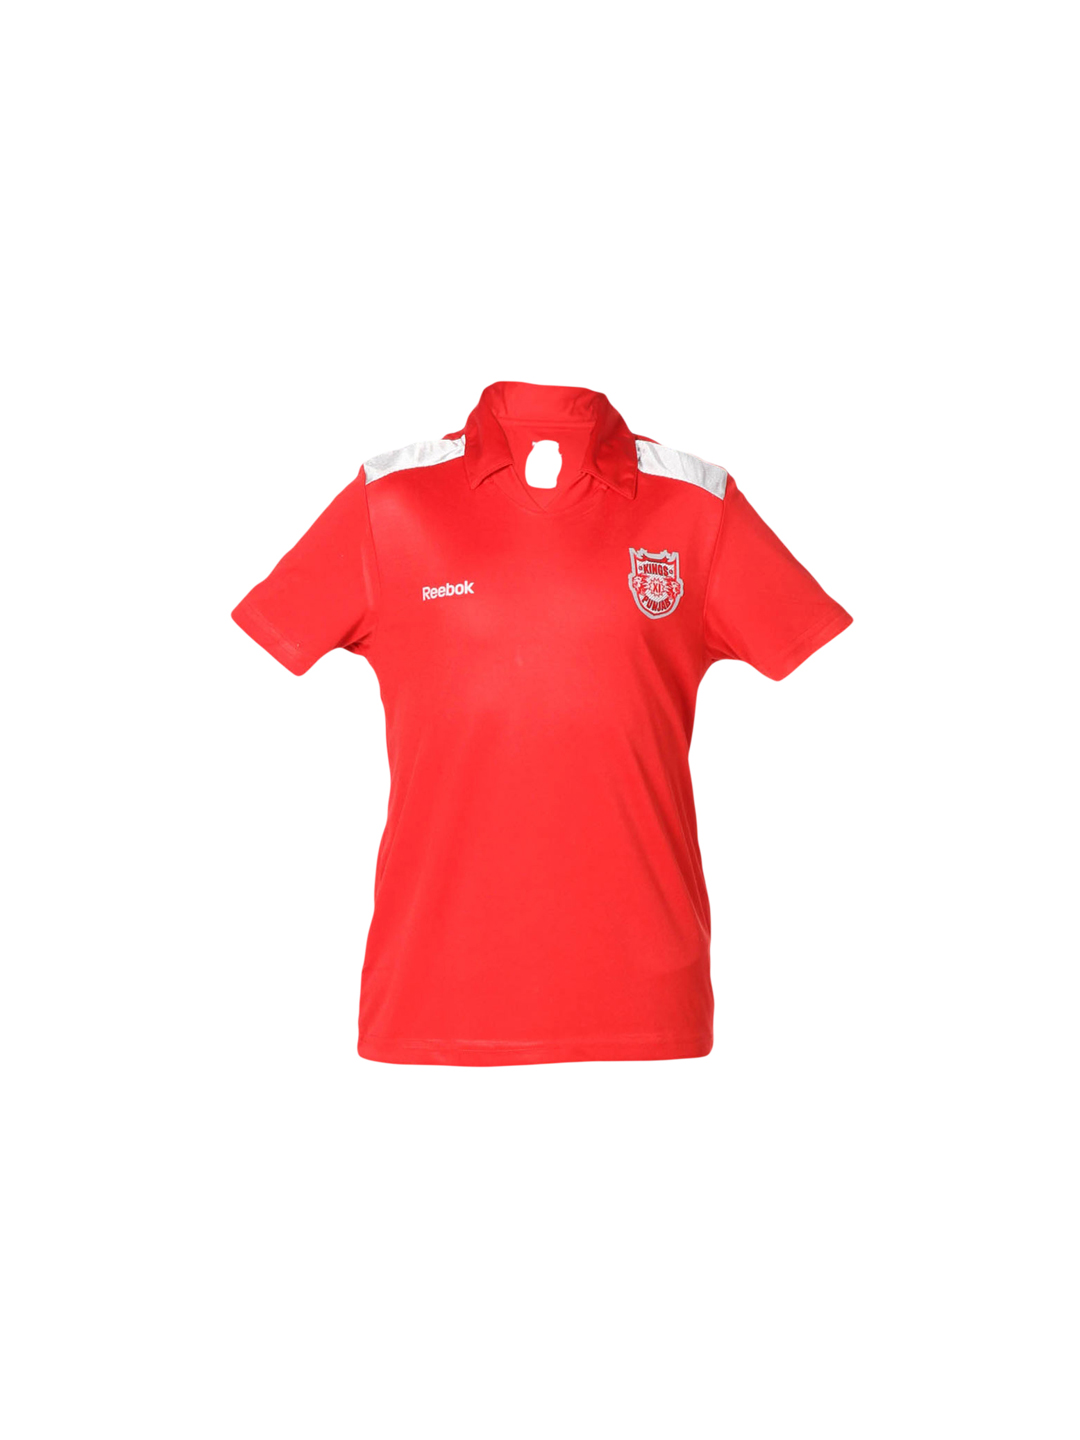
KXIP Boys Fangear Polo Jersey
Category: Apparel / Topwear / Tshirts
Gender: Men
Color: Red
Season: Summer 2011
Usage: Sports